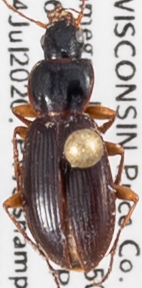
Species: Synuchus impunctatus
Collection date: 2020-07-14
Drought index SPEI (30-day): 0.394
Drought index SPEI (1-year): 1.314
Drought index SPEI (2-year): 2.09